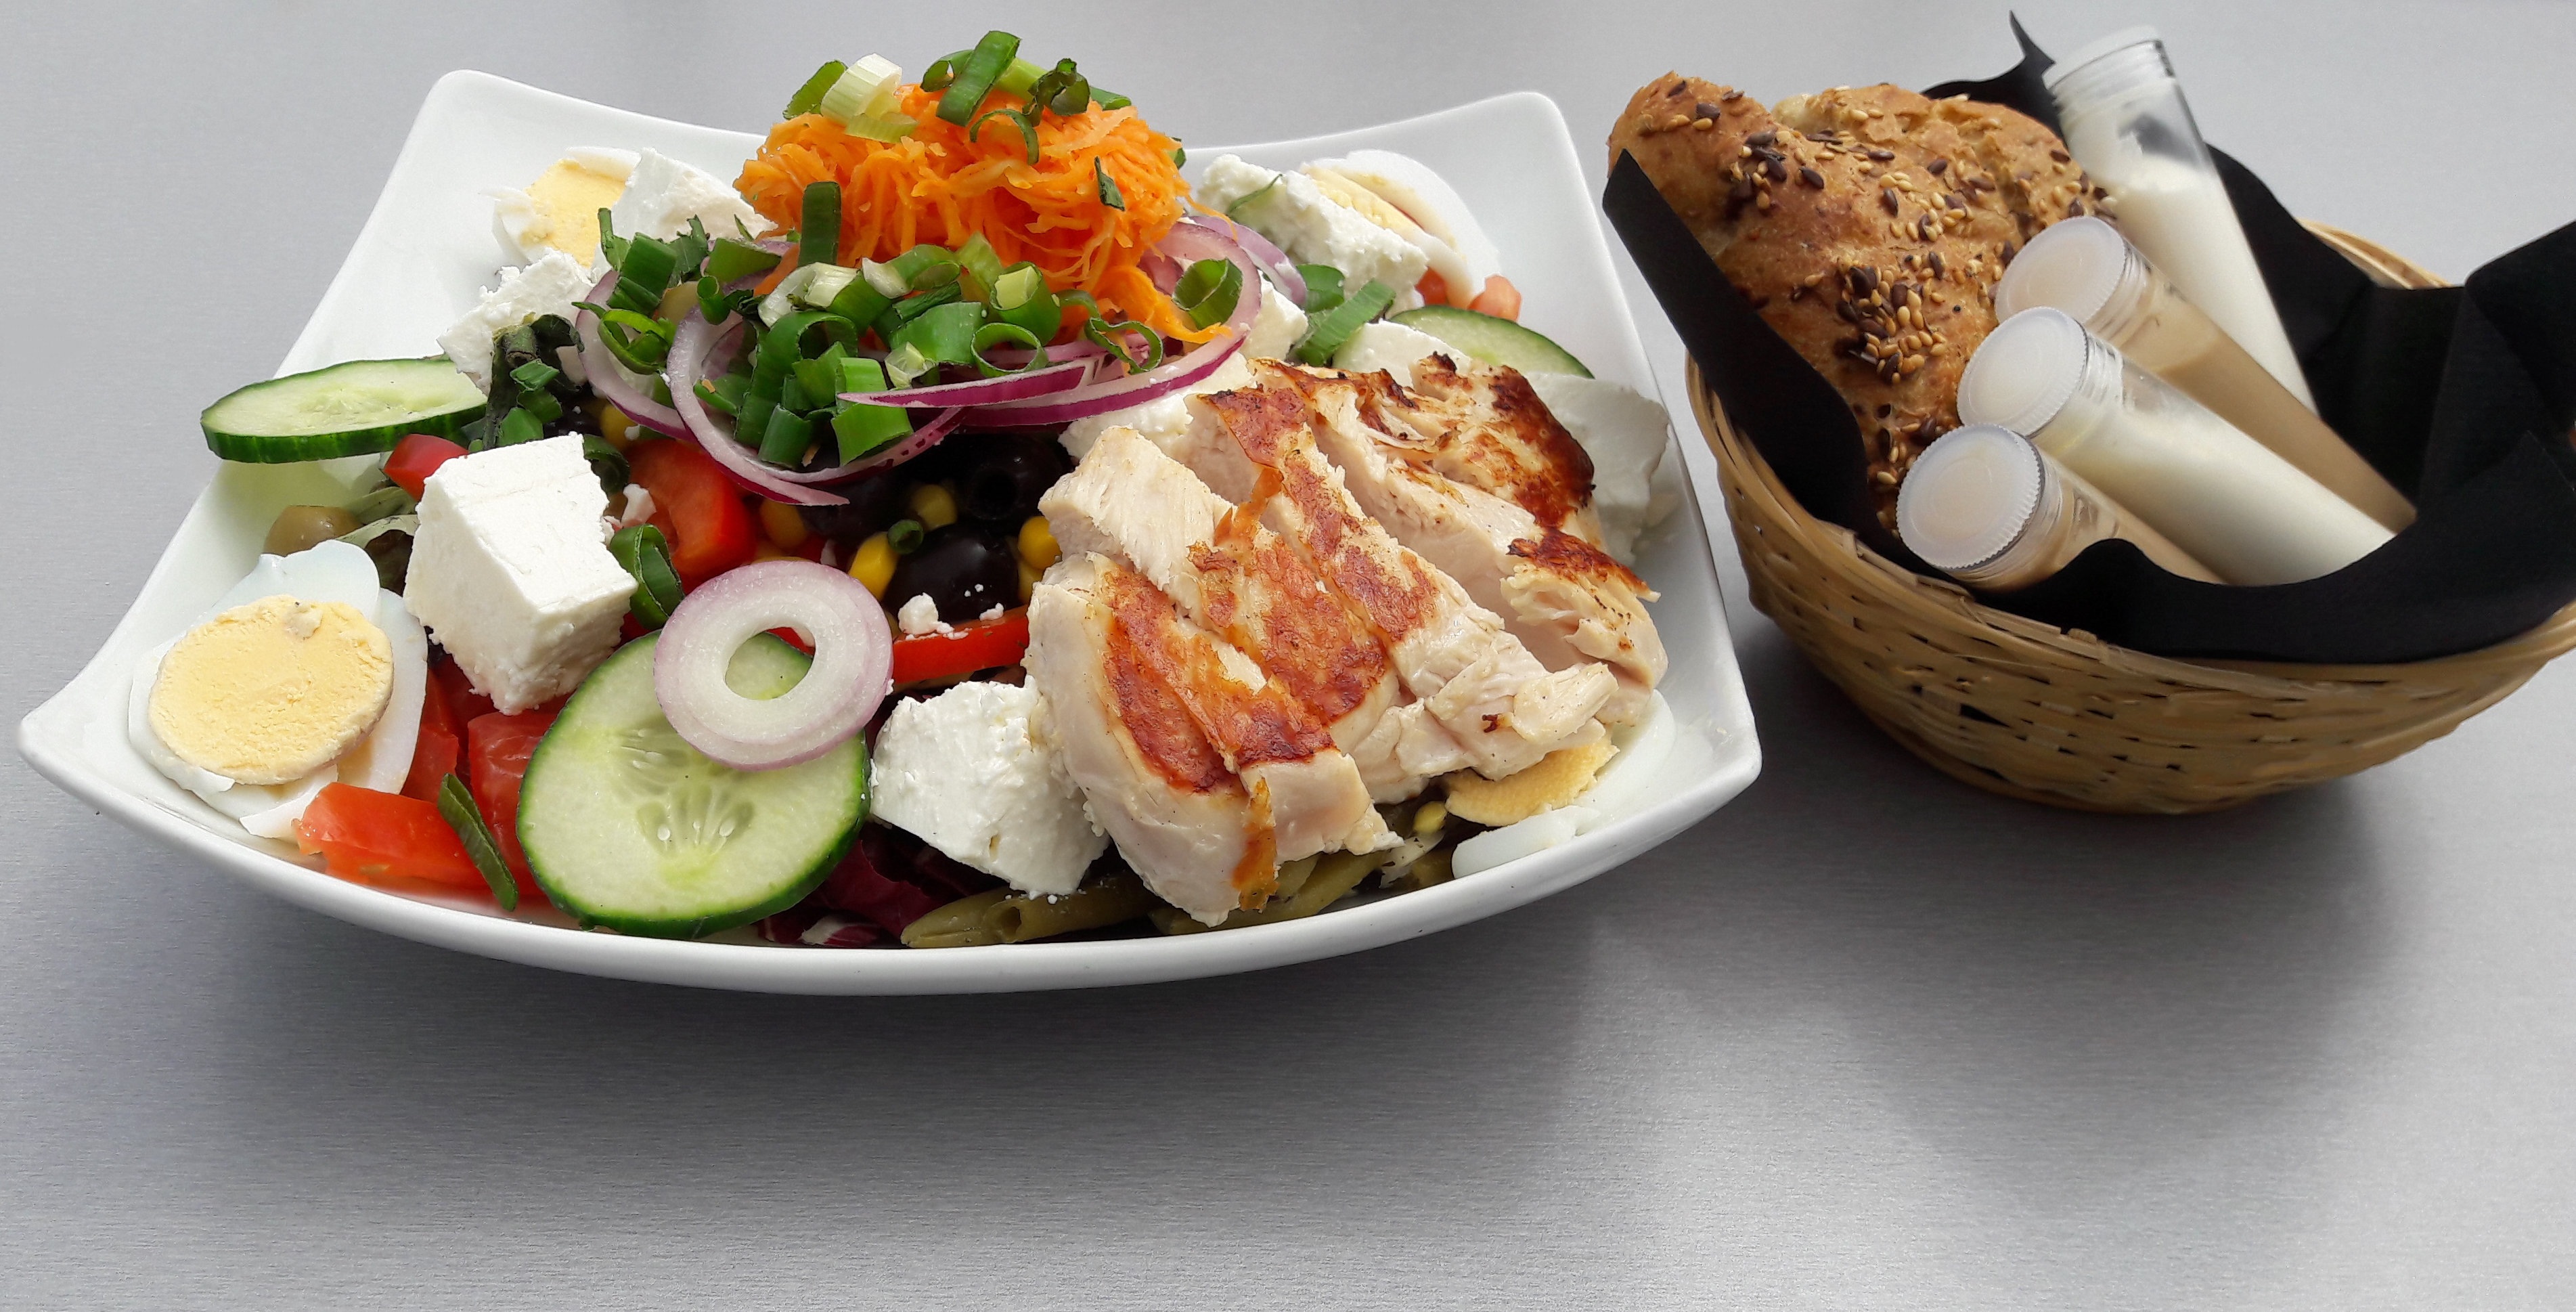
dish, meal, food, salad, fish, gourmet, healthy, eat, meat, lunch, cuisine, delicious, asian food, nutrition, vegetables, court, vitamins, enjoy, benefit from, hors d oeuvre